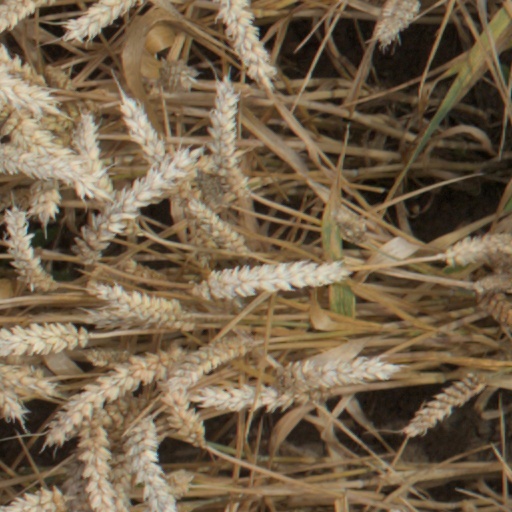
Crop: wheat